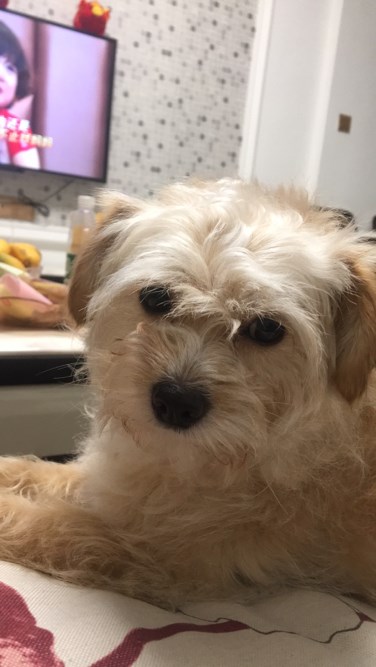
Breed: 7449-n000128-teddy